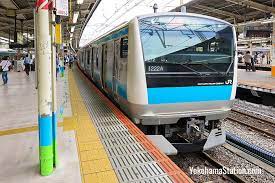
Vehicle type: Trains